Edith Schippers

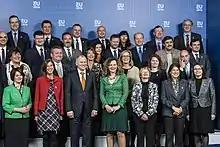
Schippers surrounded by the other Health ministers of the EU in Amsterdam, 2016

Schippers was elected into the House of Representatives in the 2003 general election and was sworn in on 3 June of that year. Geert Wilders became her mentor. In 2006, she was elected as vice chairman of the VVD parliamentary party. Schippers considered this a great honour, but not her greatest success.